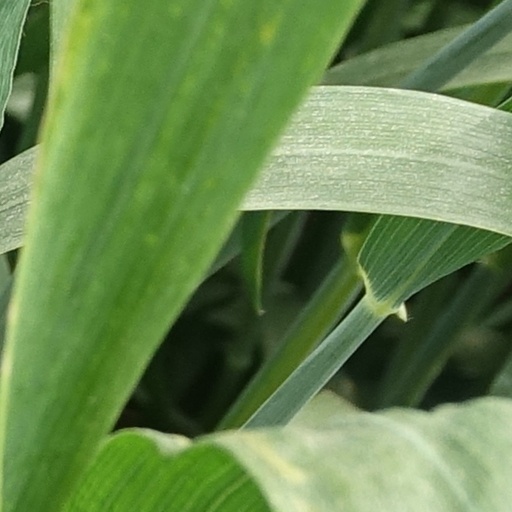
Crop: wheat